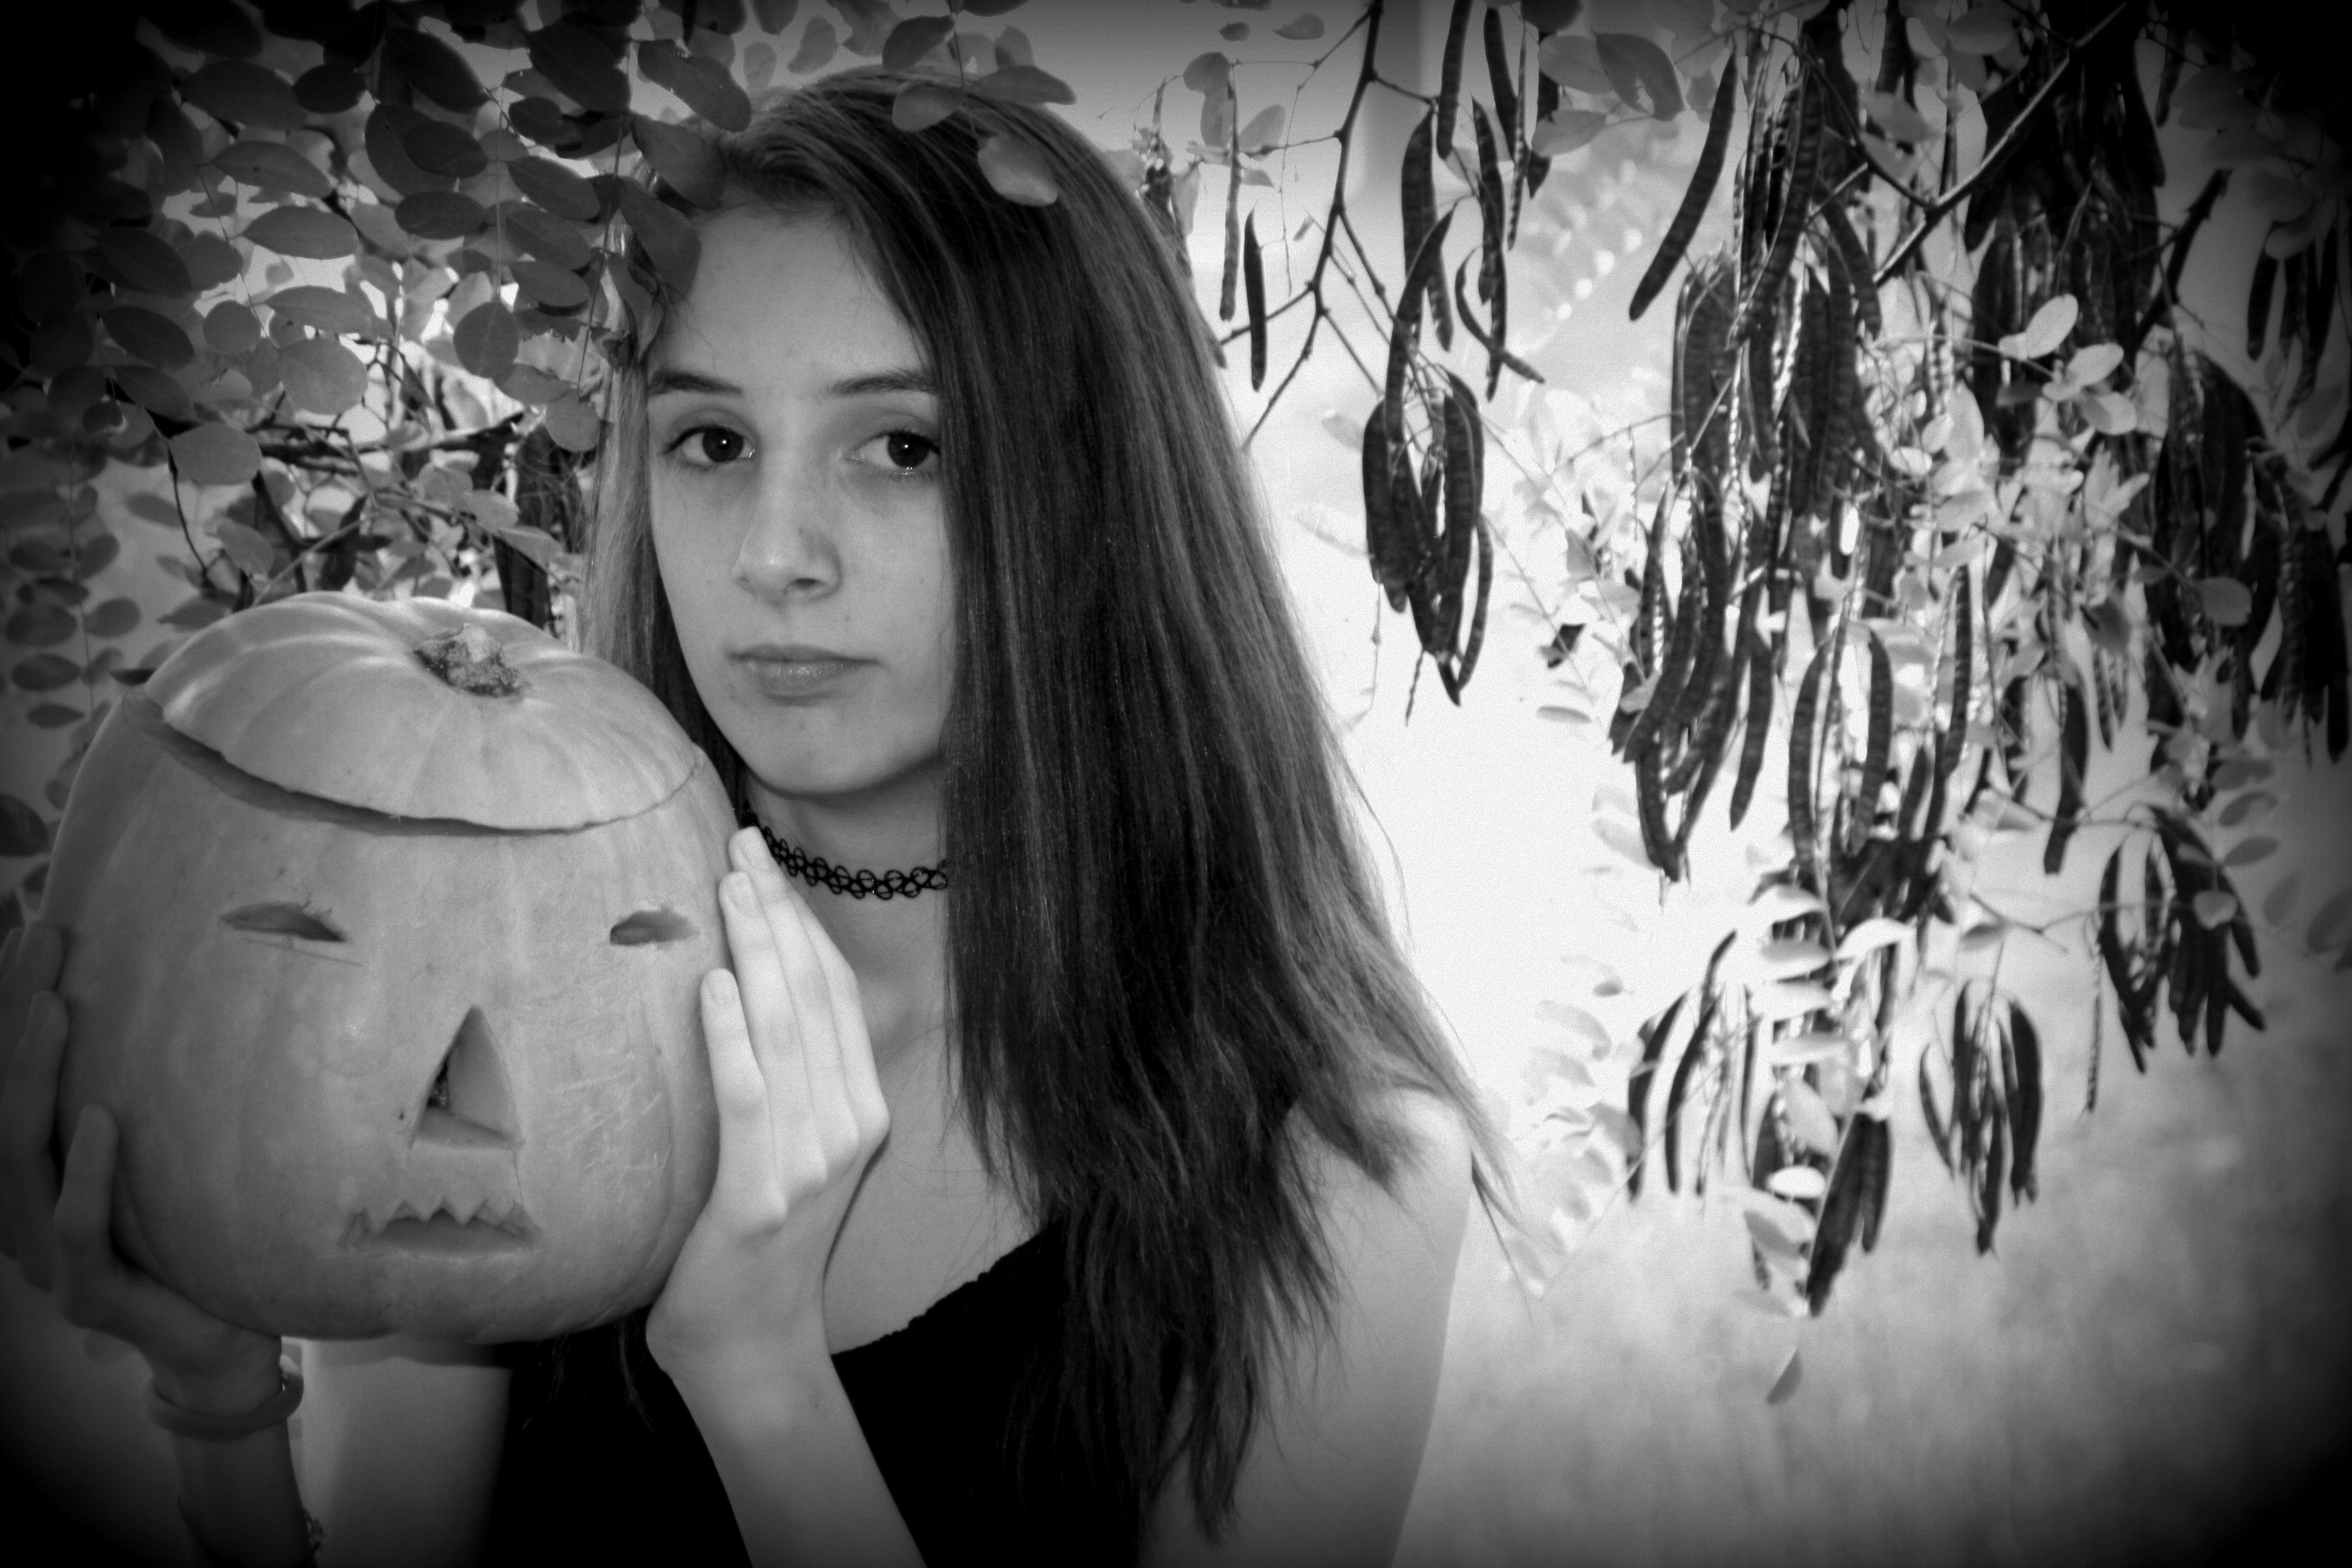
forest, black and white, girl, white, photography, portrait, pumpkin, halloween, darkness, black, monochrome, photograph, snapshot, beauty, emotion, monochrome photography, portrait photography